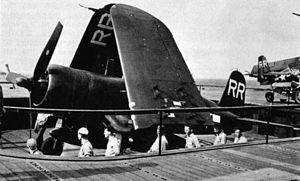
Un Carrier Air Wing, abrégé CVW, est l'unité qui met en oeuvre les aéronefs d'un porte-avions de la marine des États-Unis. Composée de plusieurs escadrons ou détachements d'avions et hélicoptères, l'escadre est une unité constituée, dont la création - et les traditions - remontent souvent à la Seconde Guerre mondiale. Sa composition évolue en permanence pour lui permettre de remplir des missions différentes et complémentaires. Elle constitue la composante la plus significative en termes de puissance de feu et de guerre électronique d'un groupe aéronaval ou Carrier Strike Group.